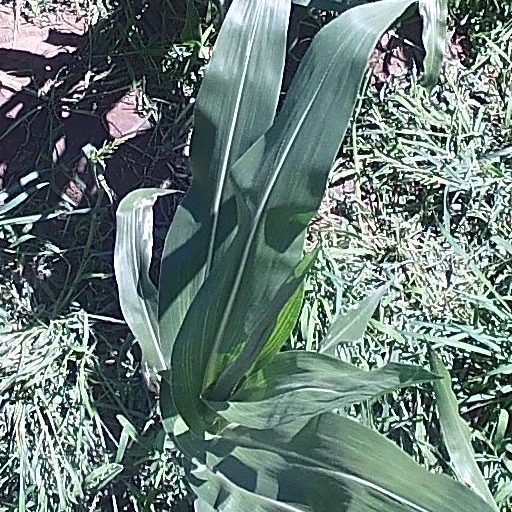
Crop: maize; corn